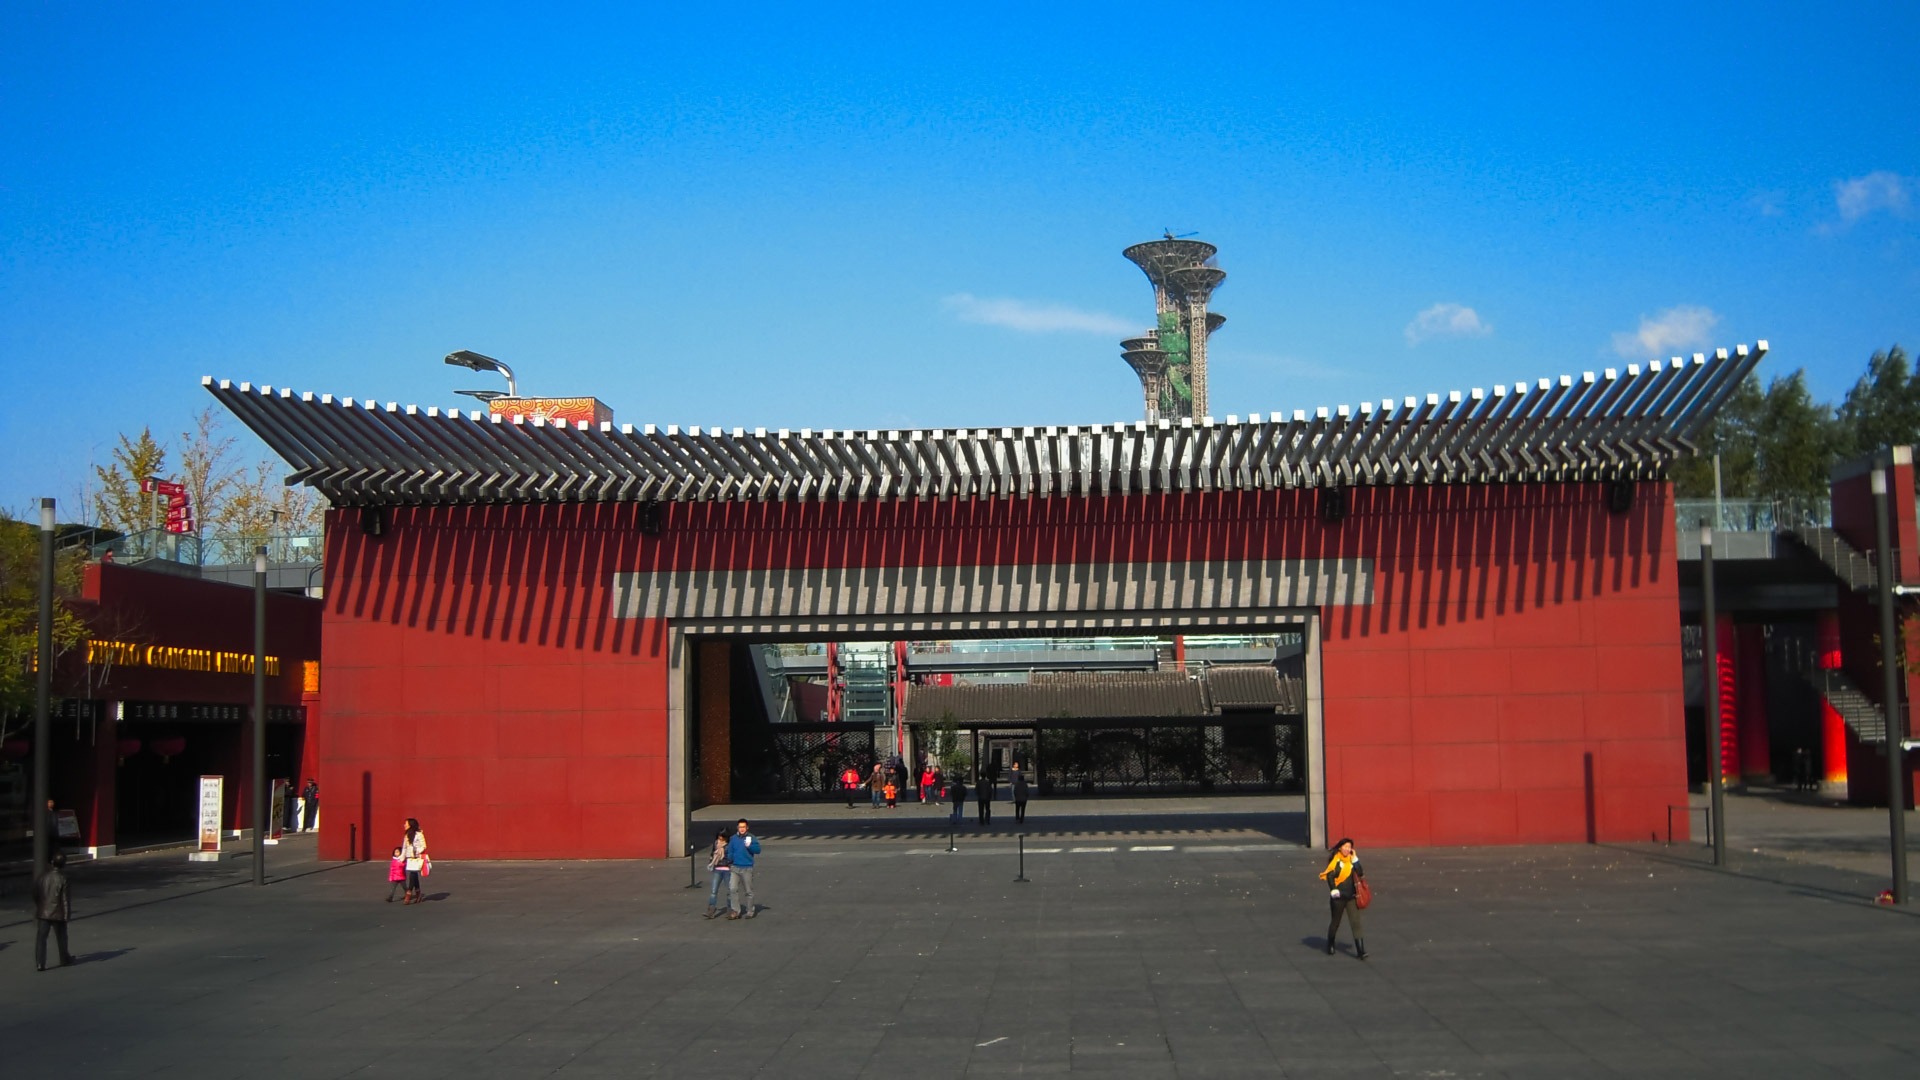
architecture, structure, building, cup, construction, park, stadium, activity, national, international, team, temple, sports, shrine, competitive, event, fans, sport venue, beijing olympic park